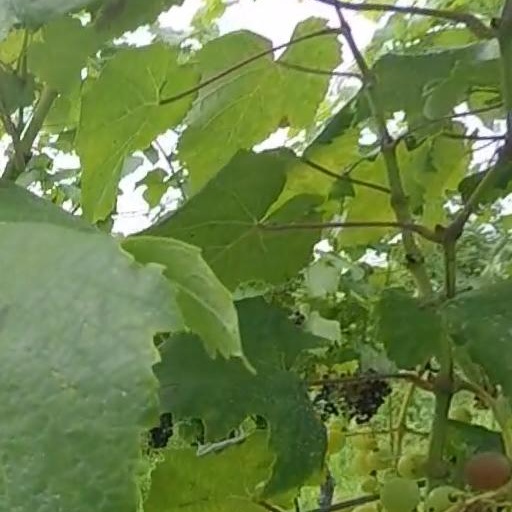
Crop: grape